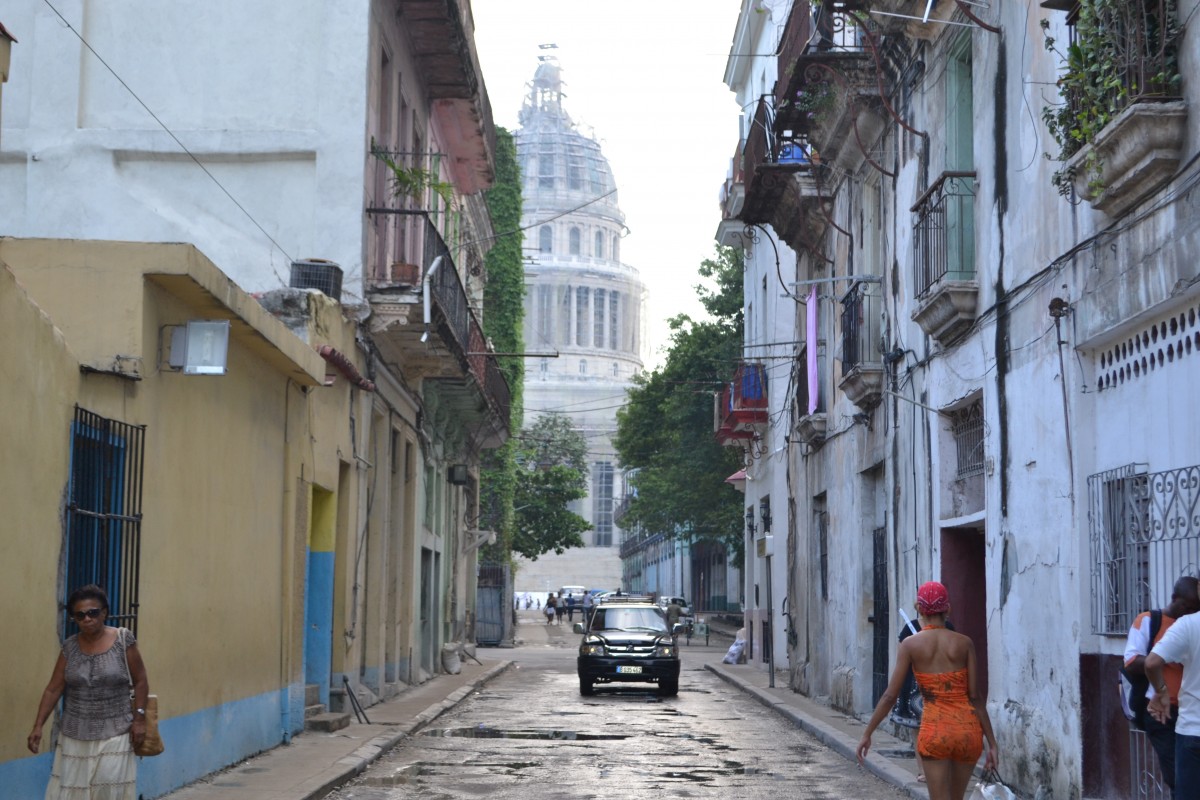
Tags: road, street, town, alley, facade, lane, waterway, infrastructure, neighbourhood, urban area, residential area